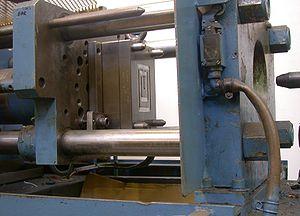
Le moulage par injection, aussi appelé injection plastique, est un procédé de mise en œuvre de matières thermoformables, surtout les matières thermoplastiques mais aussi divers métaux, alliages et céramiques techniques.